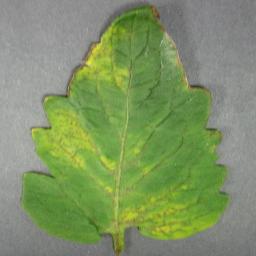
Label: Tomato___Tomato_Yellow_Leaf_Curl_Virus